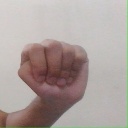
अक्षर: ठ